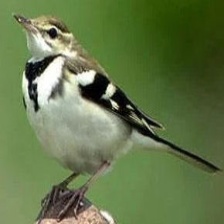
Species: FOREST WAGTAIL
Scientific name: DENDRONANTHUS INDICUS